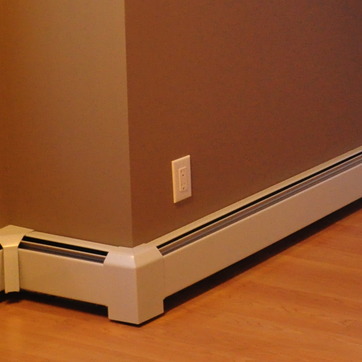
Material: plastic